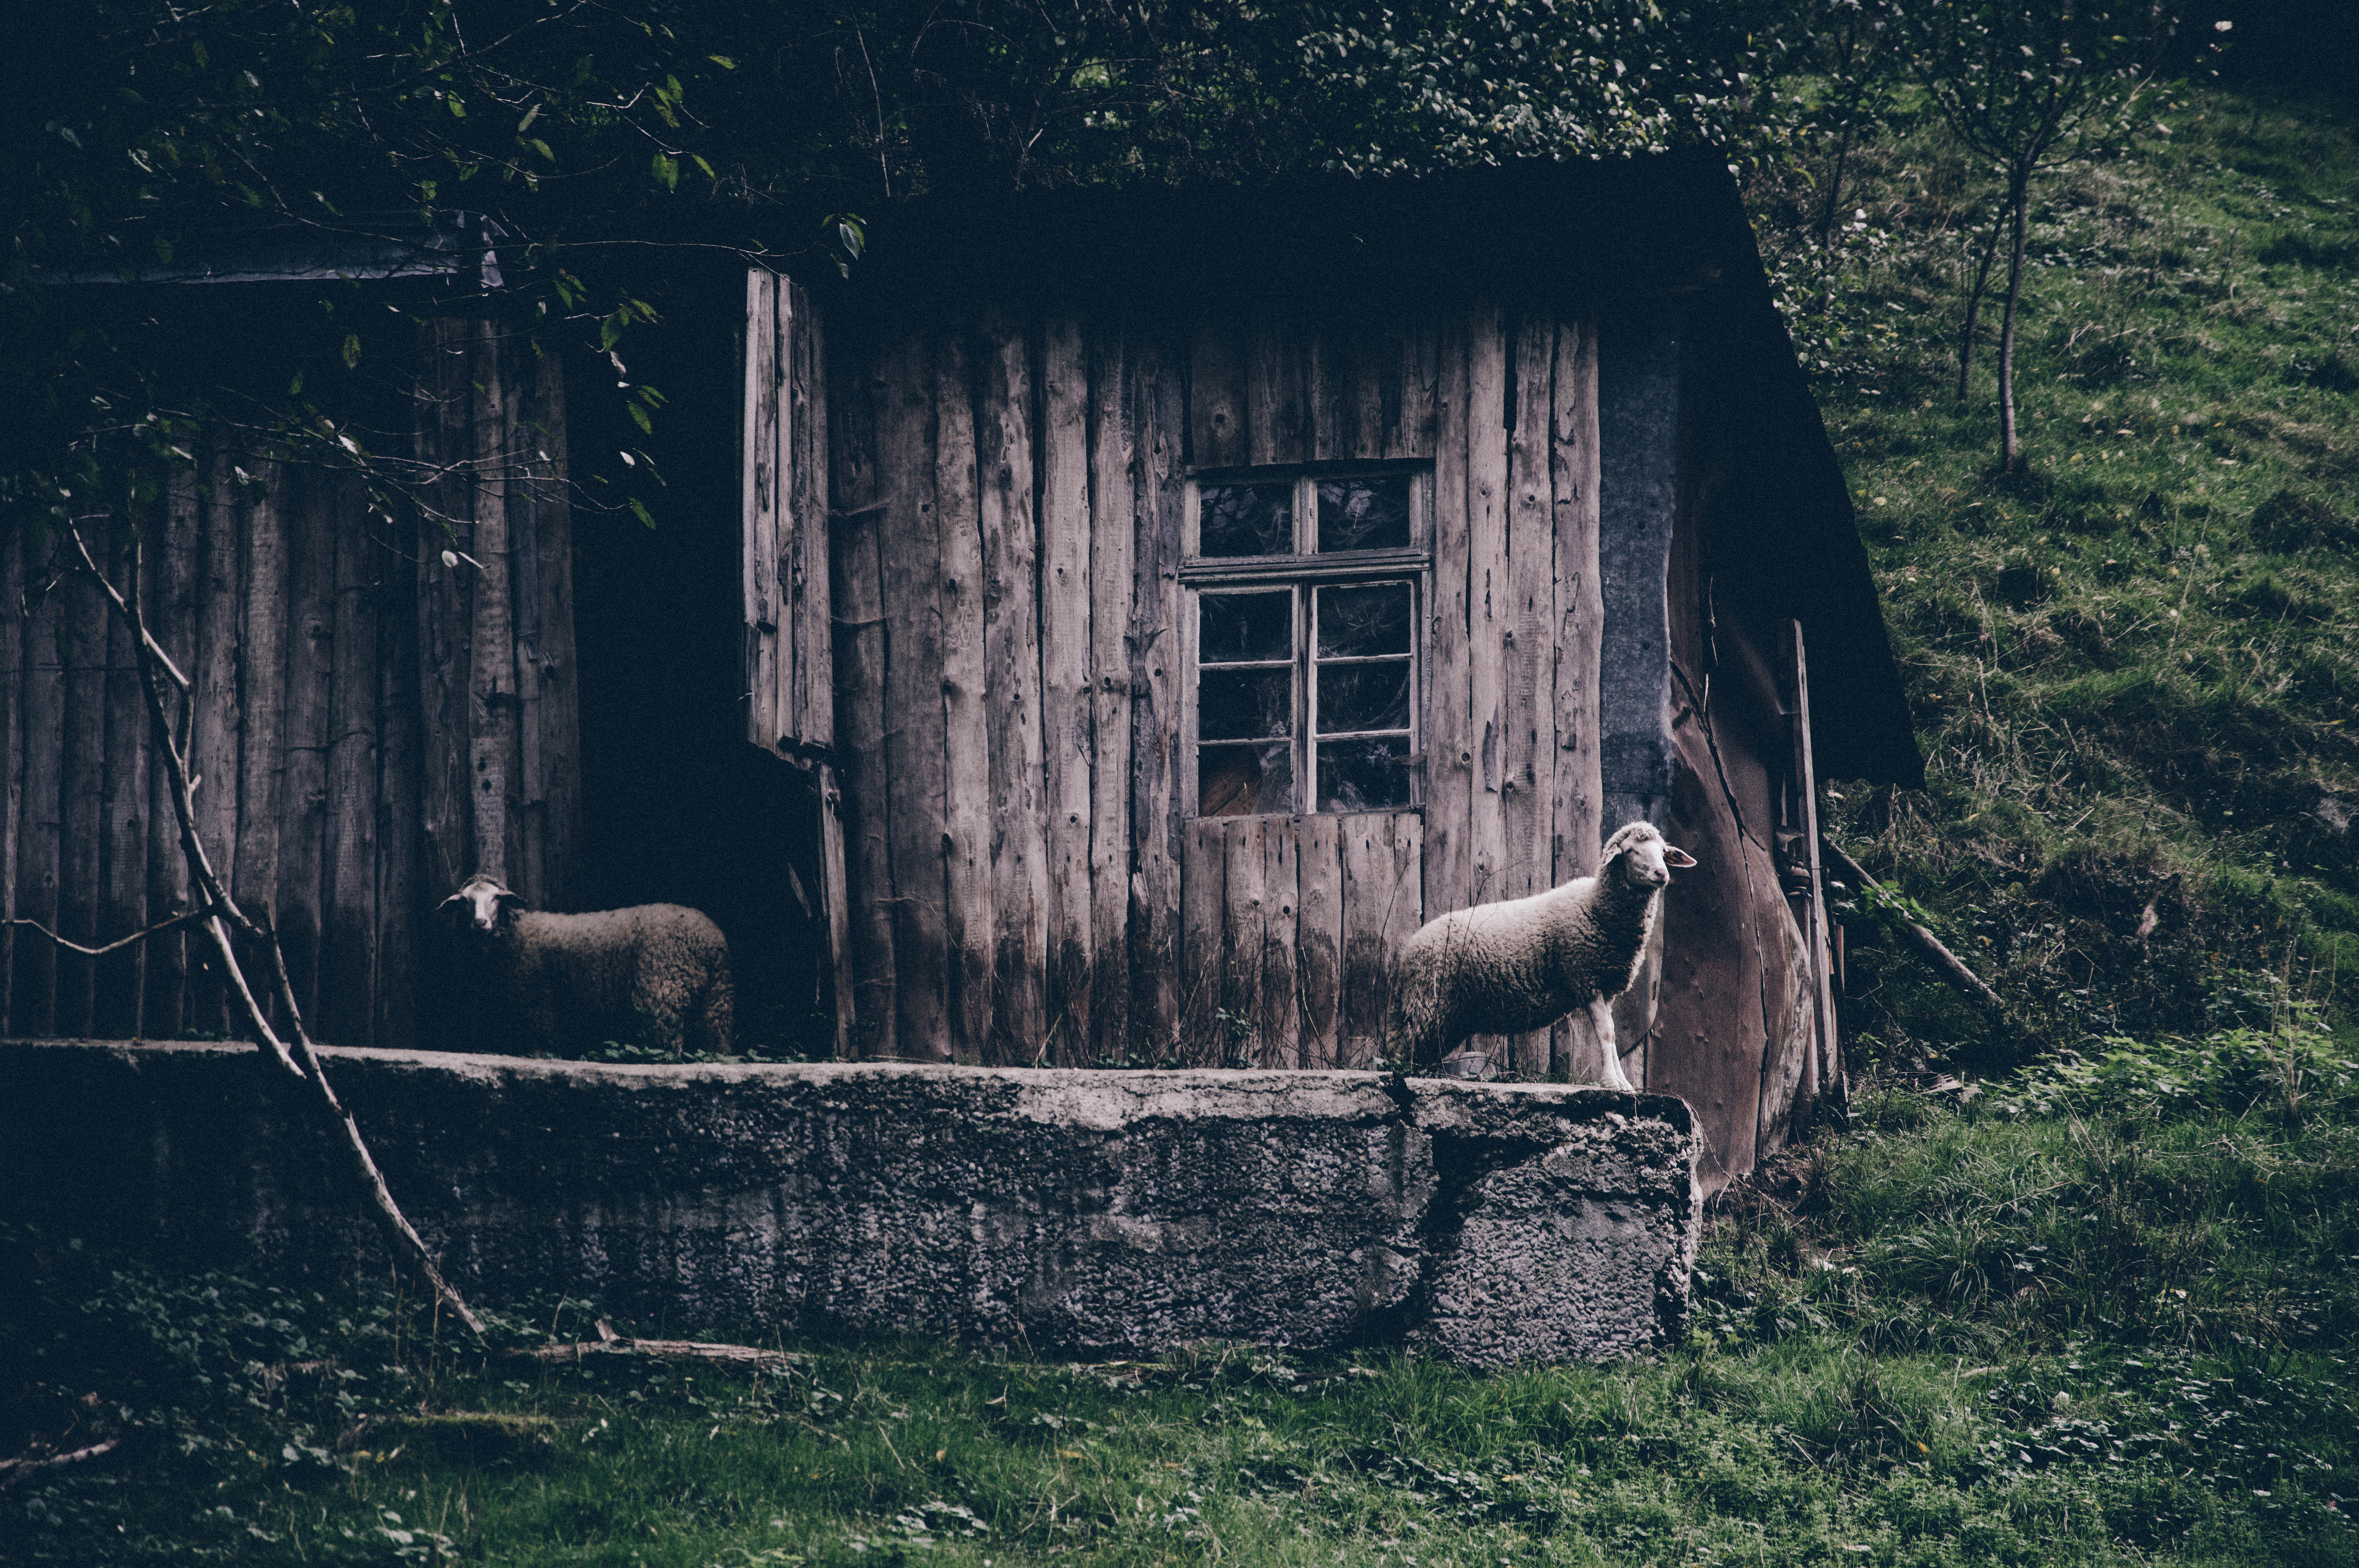
tree, nature, grass, cabin, horse, sheep, abandoned, darkness, outdoors, animals, rural area, horse like mammal